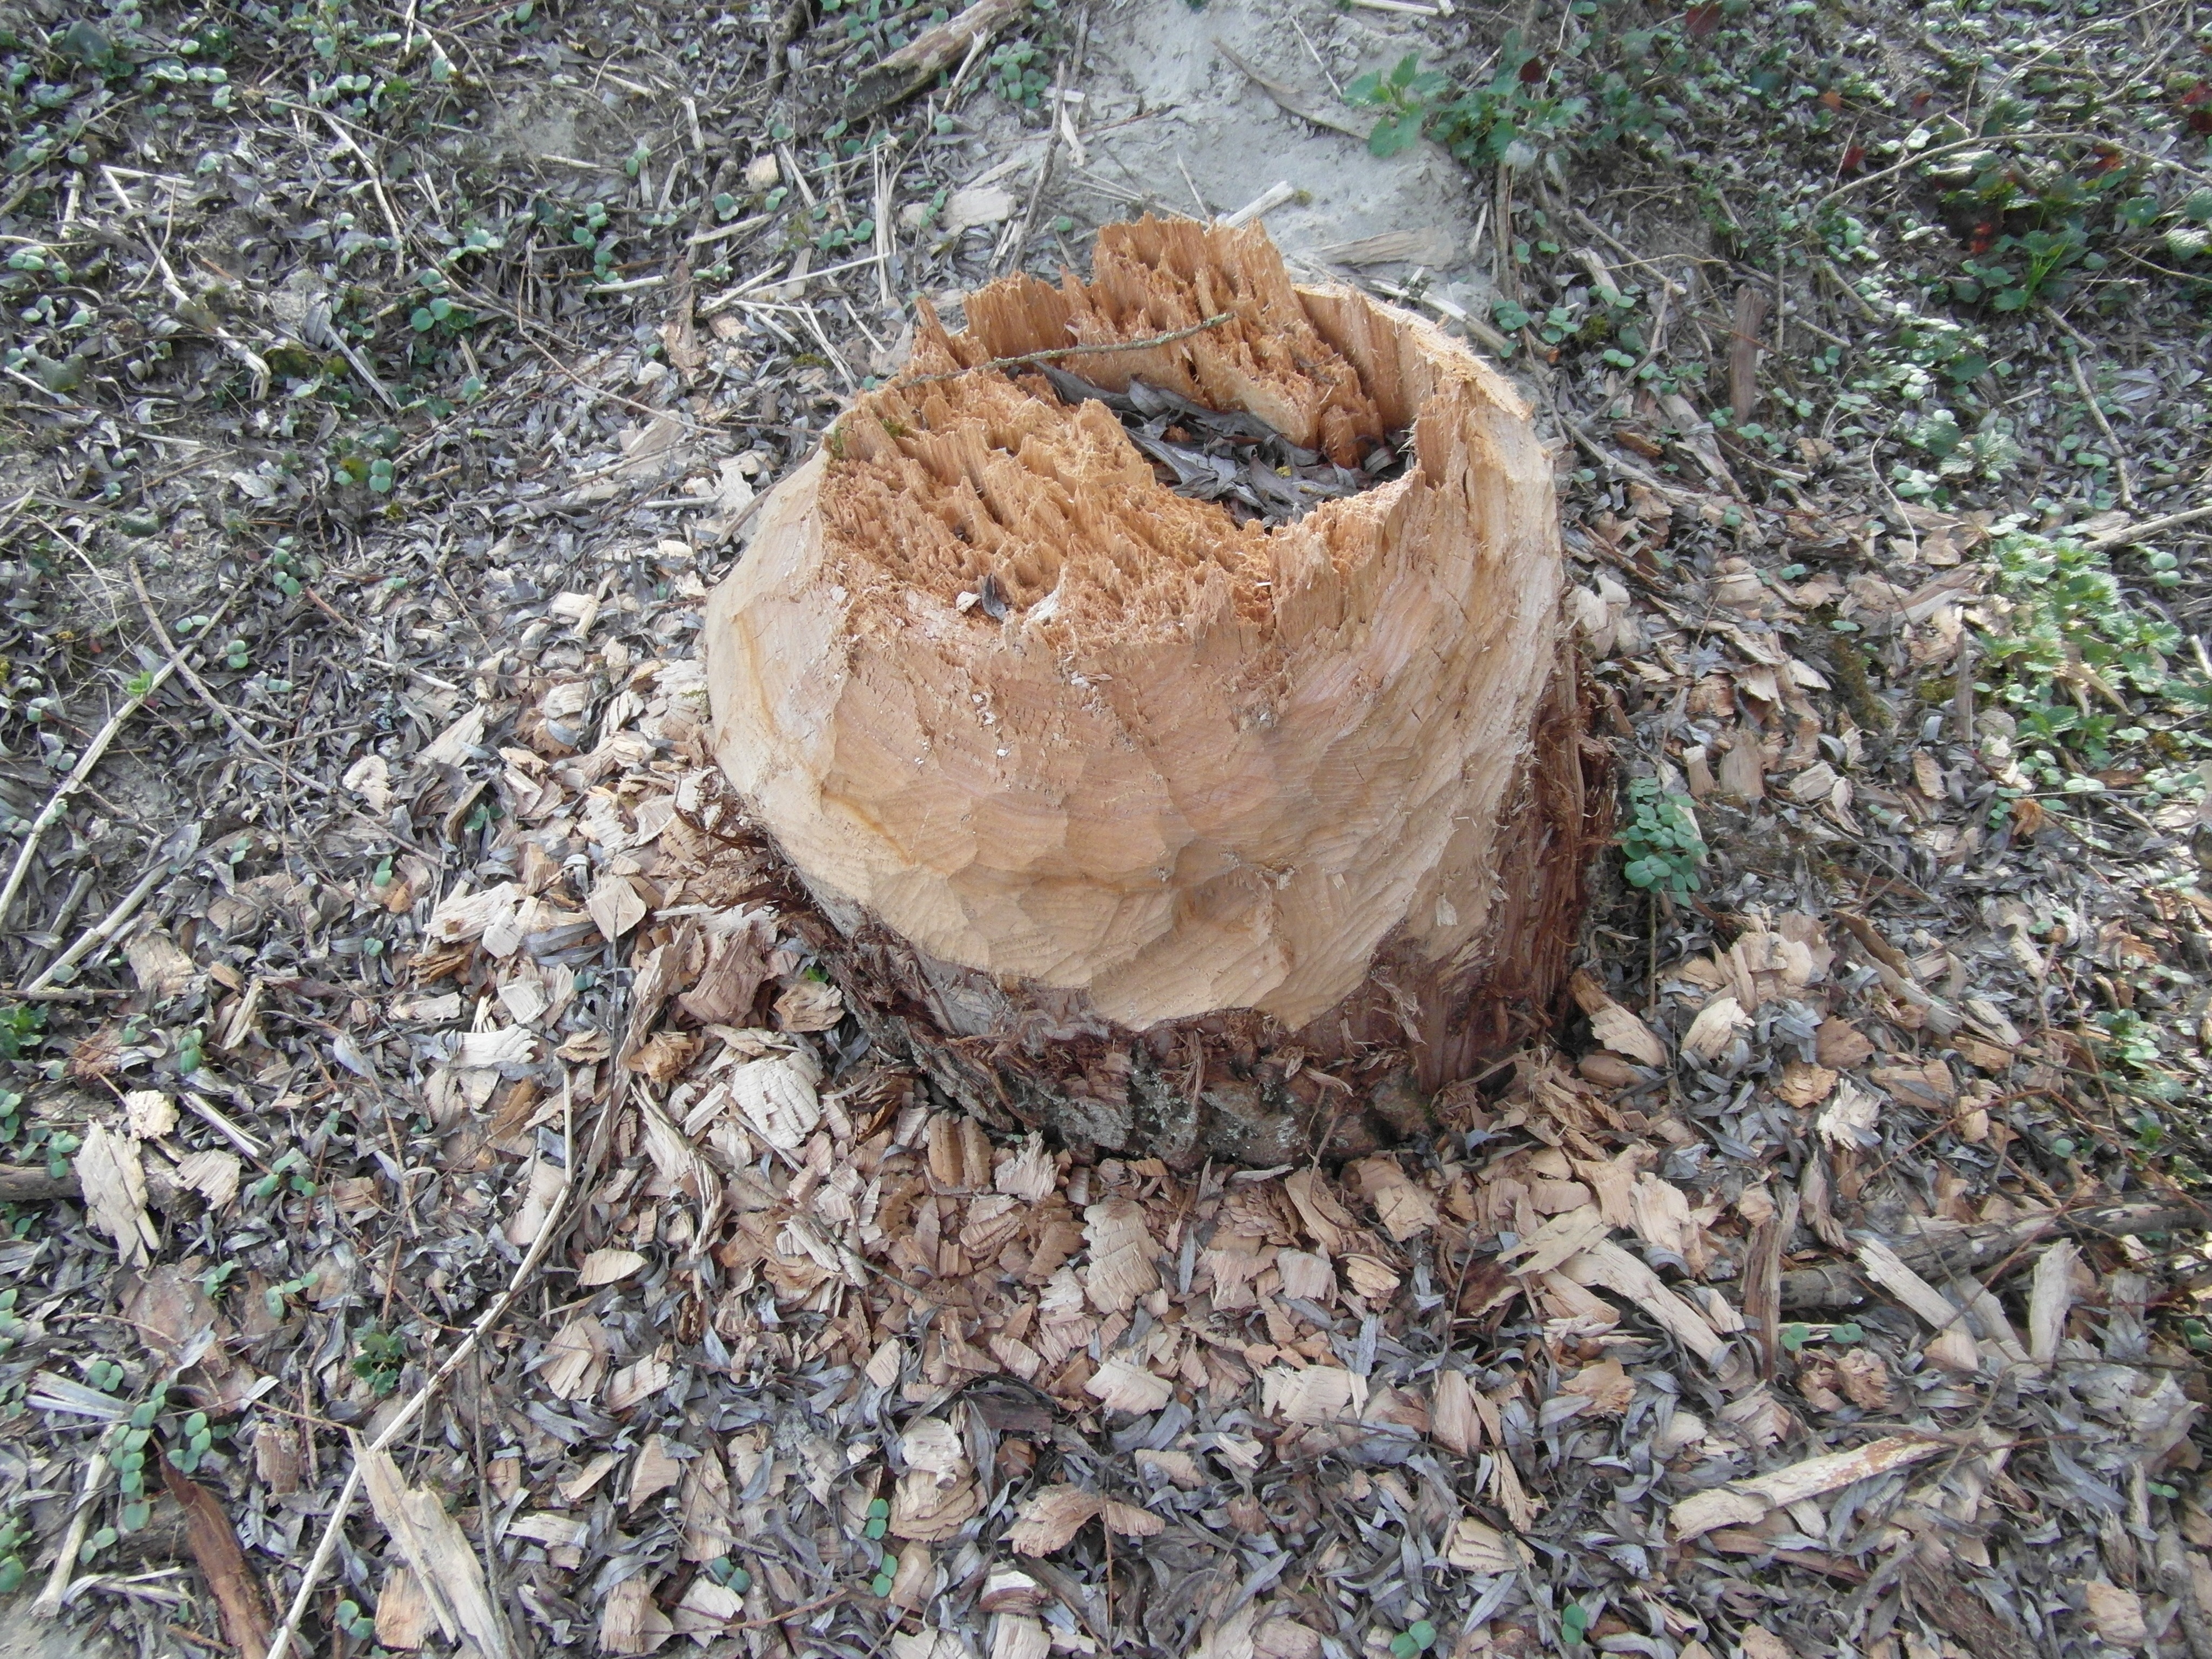
work, tree, wood, trunk, log, soil, cone, mushroom, dam, fungus, woodland, tree stump, nager, beaver, tooth, pointed, chips, nature conservation, gnaw, cases, sharpened, dam construction, woody plant, medicinal mushroom, penny bun, upper rhine